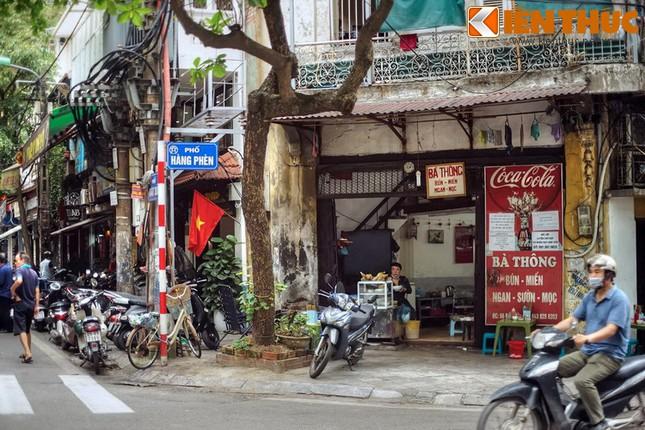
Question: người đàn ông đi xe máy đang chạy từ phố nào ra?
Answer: người đàn ông đi xe máy đang chạy ra từ phố hàng phèn